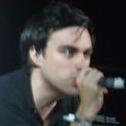
Age: 30